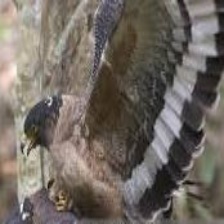
Species: CRESTED SERPENT EAGLE
Scientific name: SPILORNIS CHEELA